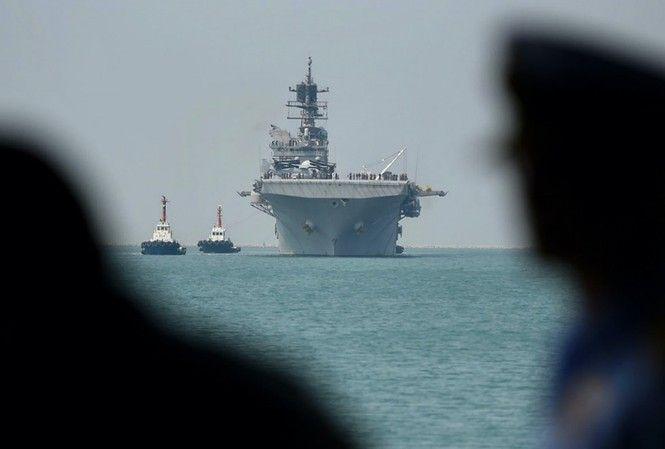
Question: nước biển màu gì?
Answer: màu xanh dương